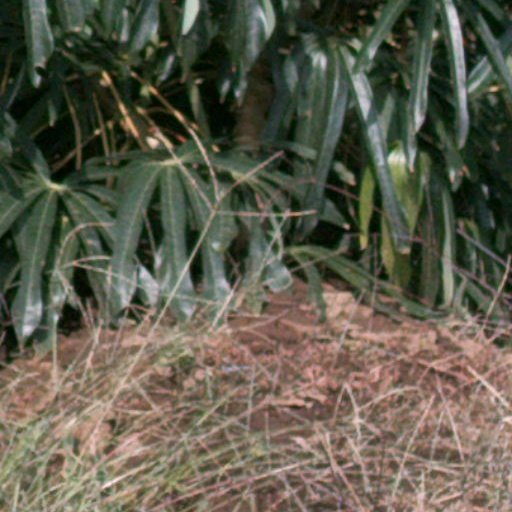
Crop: cassava